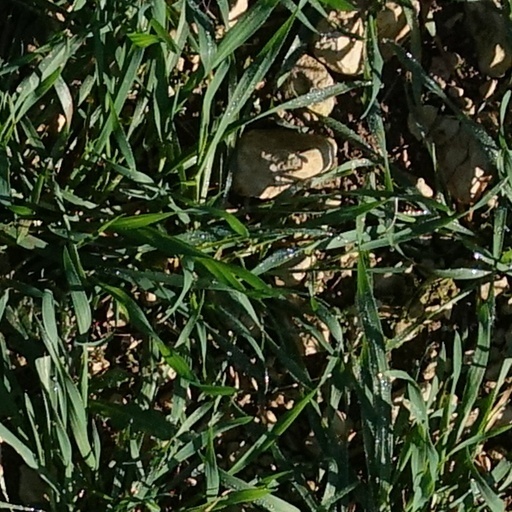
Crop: wheat